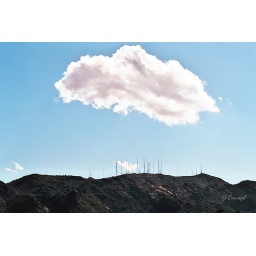
cloud over south mountain